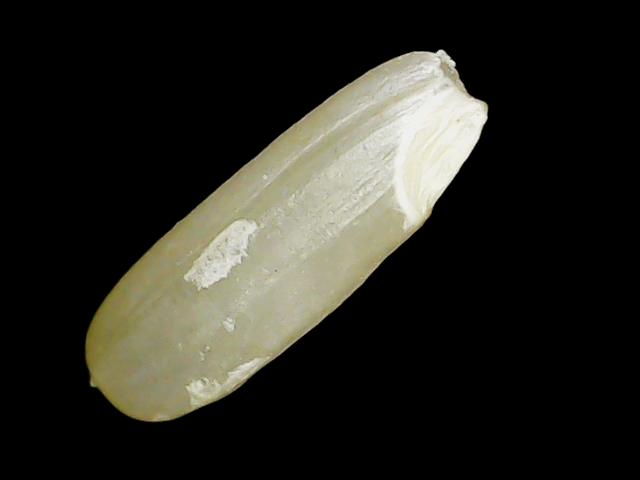
Rice variety: Binadhan10